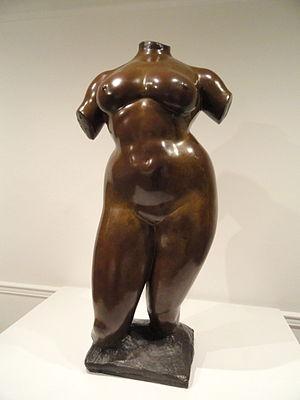
Gaston Lachaise, né le 19 mars 1882 à Paris et mort le 18 octobre 1935 à New York, est un sculpteur américain d'origine française.